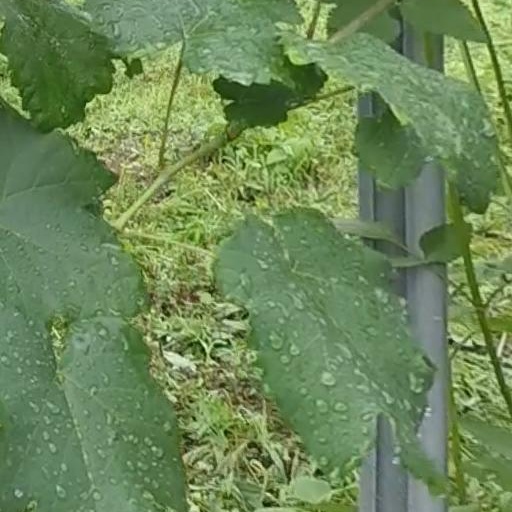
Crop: grape